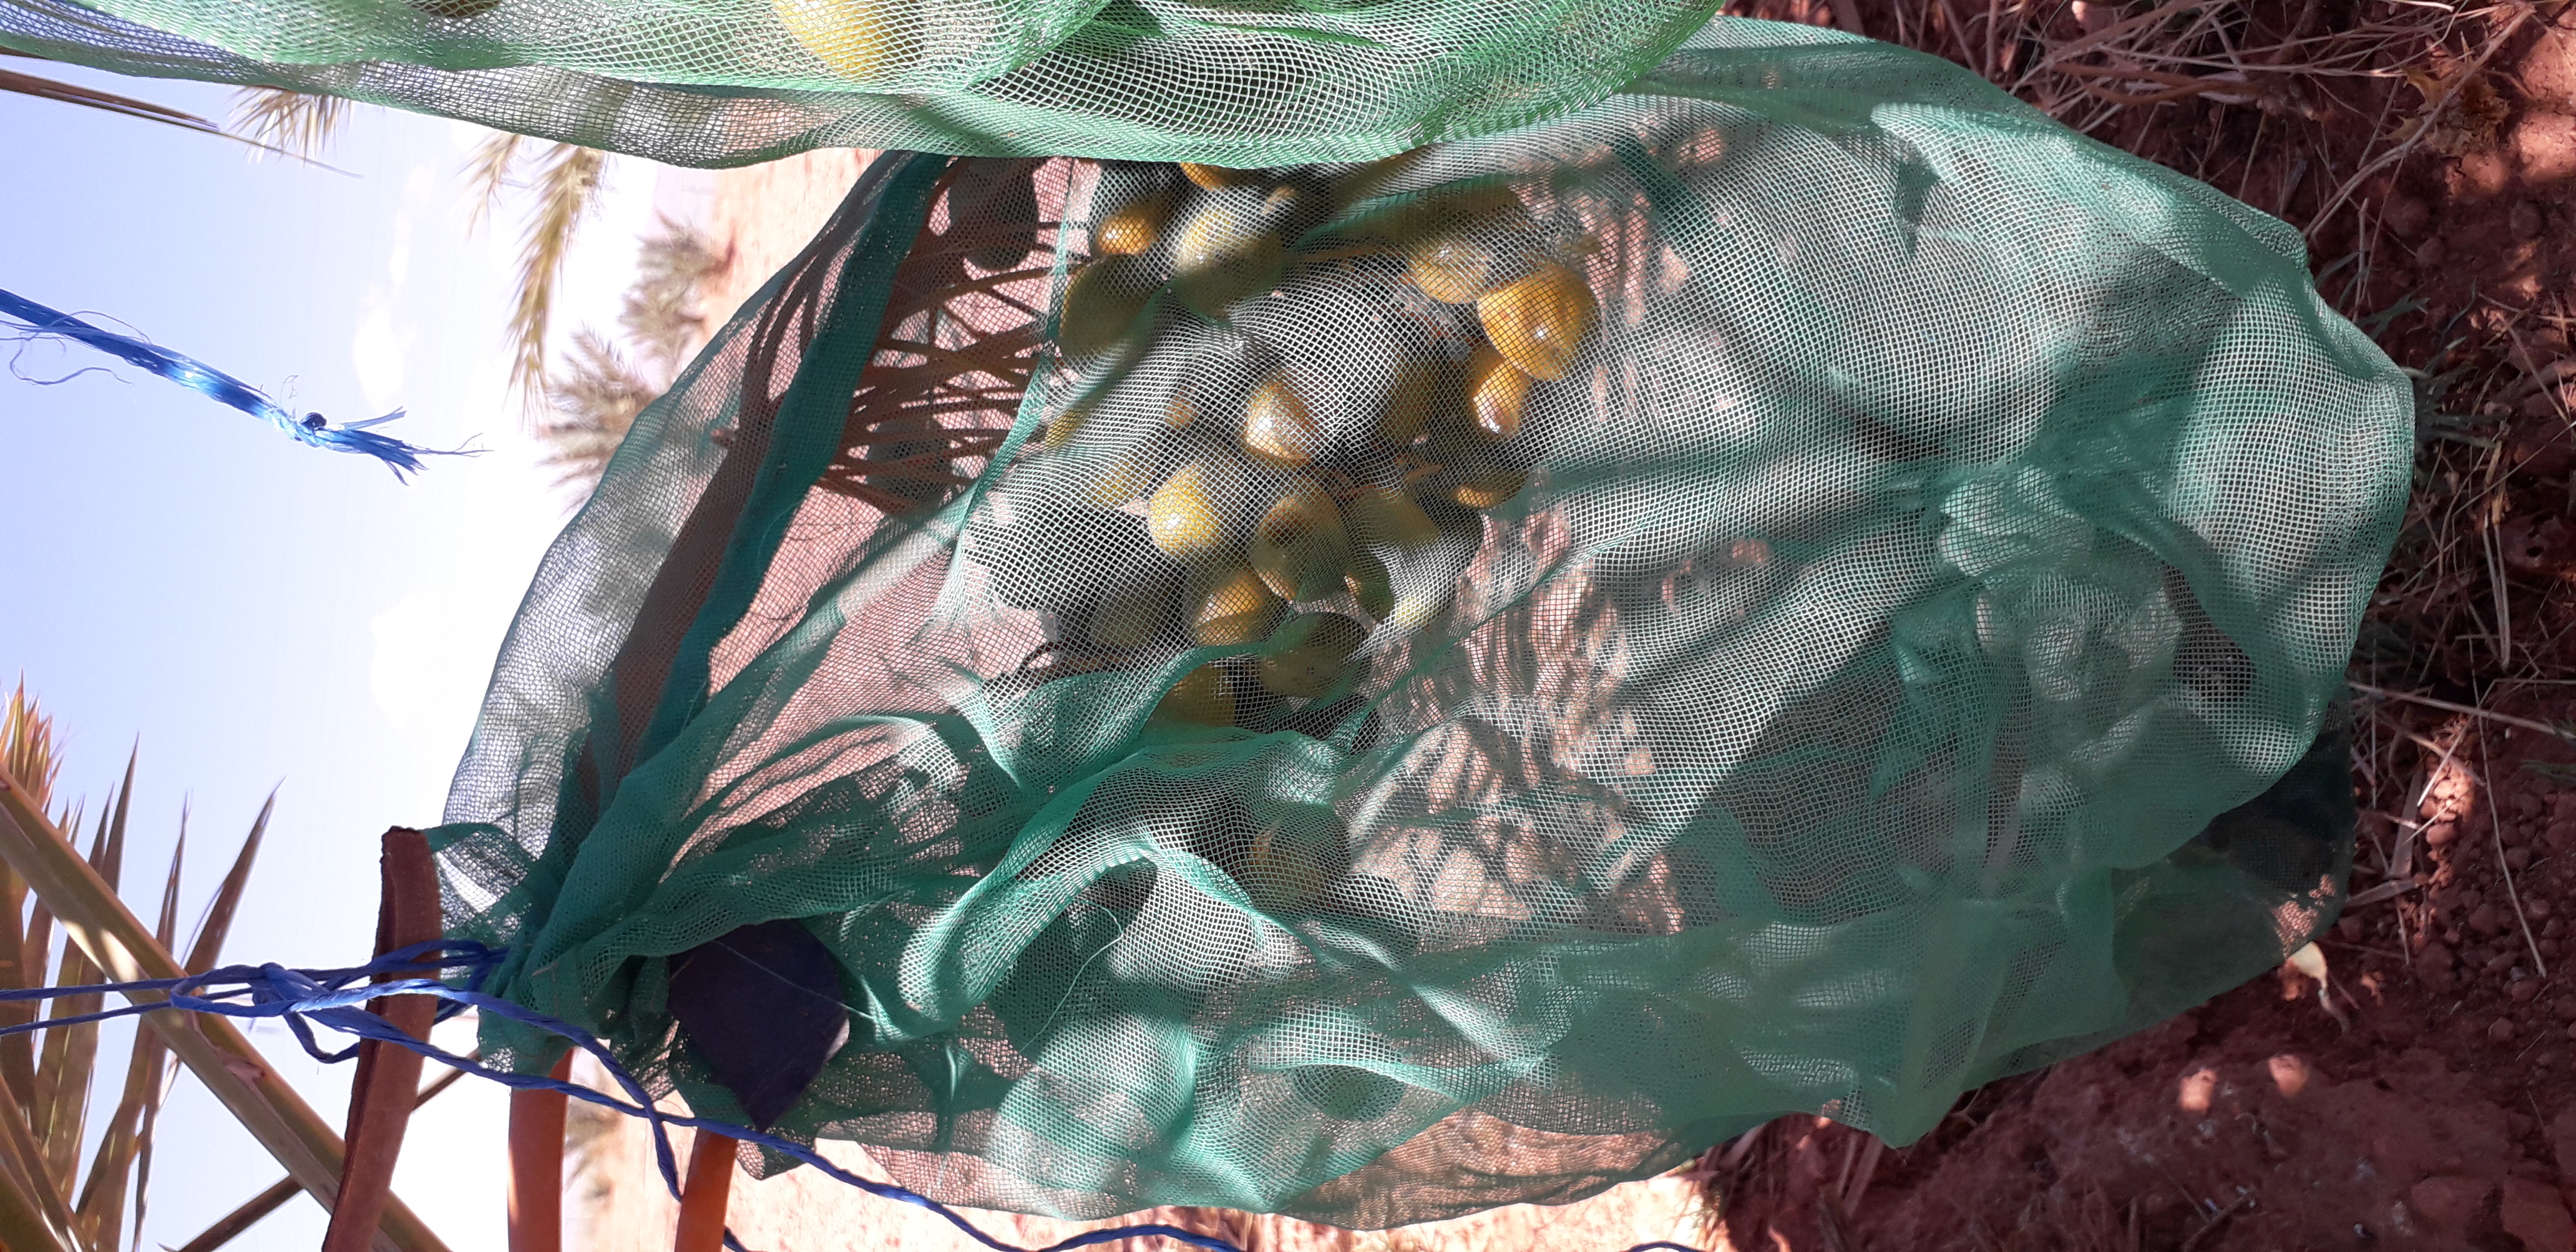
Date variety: Boufagous